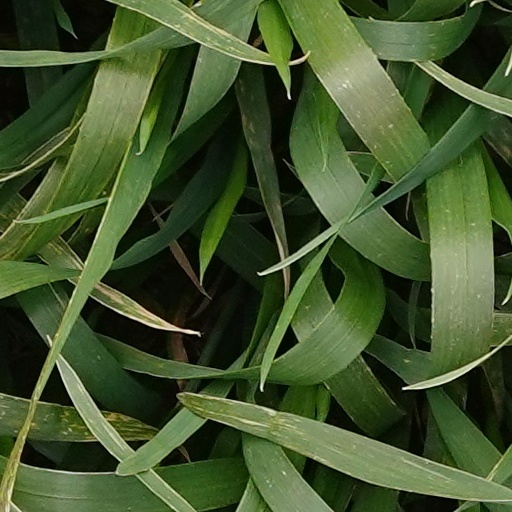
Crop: wheat